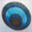
Label: bowl